Lycée Carnot

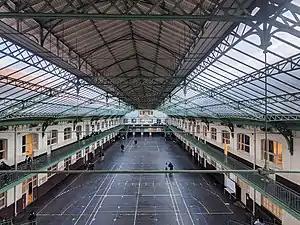
The Hall Eiffel

The Lycée Carnot is a public secondary and higher education school at 145 Boulevard Malesherbes in the 17th arrondissement, Paris, France. The Lycée Carnot was founded in 1869, first bearing the name of École Monge and then renamed in 1895. Some of its former students have been among the most-influential personalities in the country, including Jacques Chirac, the former French President, and Pascal Lamy, the former president of the World Trade Organization (2005–2013). The Orthodox theologian Fr. Alexander Schmemann attended the school. Daft Punk musicians Thomas Bangalter and Guy-Manuel de Homem-Christo met there in 1987. The poet Louis Aragon also attended Carnot.